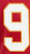
Number: 9